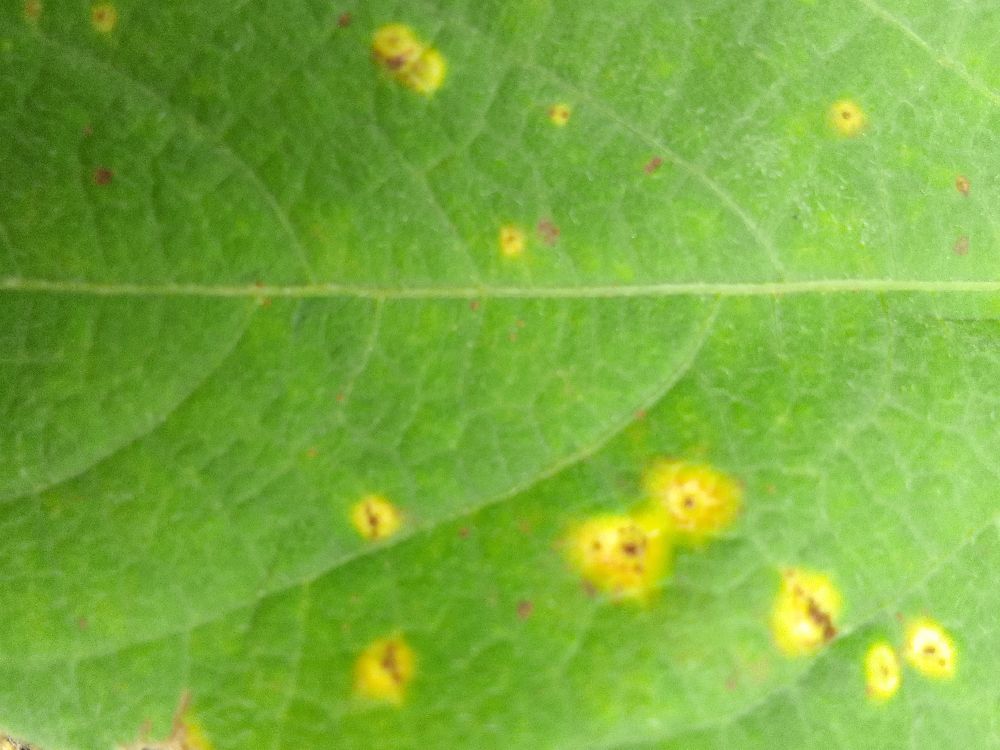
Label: rust